Zoot Suit Riots

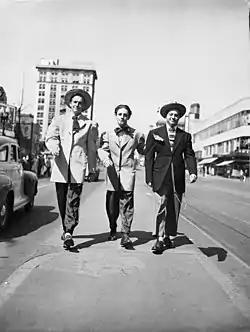
This photograph of three men sporting variations on the zoot suit was taken by Oliver F. Atkins.

Zoot suit fashion found its origins in the urban black scene during the 1940s. This style of clothing cultivated a sense of racial pride and significance; however, the fashion statement soon made its way into the wardrobes of young Southern Californian Mexican Americans, Italians and Filipinos, who became the quintessential wearers of the zoot suit. The transfer and sharing of the zoot suit fashion indicated a growing influence of African American popular culture on young Mexican American, Italian American and Filipino Americans. Additionally, "analysis of the Los Angeles zoot-suit riot and journalists' and politicians' in and the outfit's connections with race relations, slang, jazz music and dance permit an understanding of the politics and social significance of what is trivial in itself -- popular culture and its attendant styles".